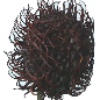
Label: rambutan